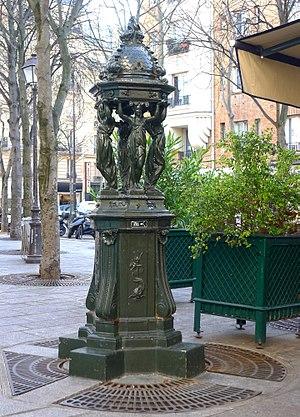
Place Nathalie-Lémel (fontaine Wallace) - Paris III
La place Nathalie-Lemel est une place du 3ᵉ arrondissement de Paris, située au nord du quartier du Marais.